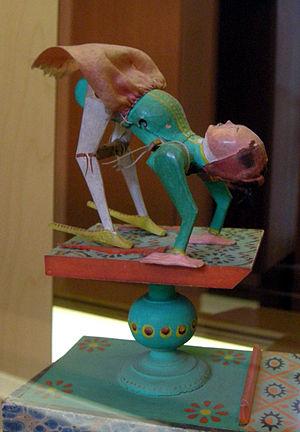
Sauteur chinois du 18ème siècle, jouet présenté au musée Jean-Frédéric Oberlin de Waldersbach (Bas-Rhin)
Le musée Jean-Frédéric-Oberlin – communément appelé musée Oberlin – est consacré à la vie et à l’œuvre du pasteur alsacien Jean-Frédéric Oberlin.